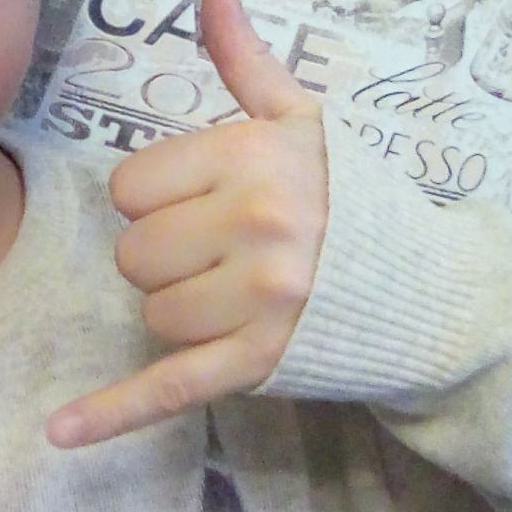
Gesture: call